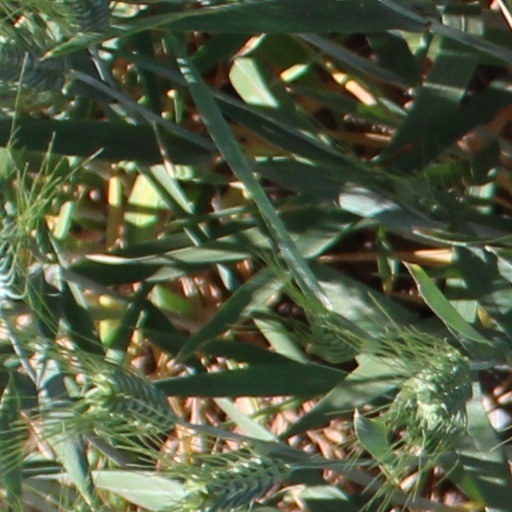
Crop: wheat